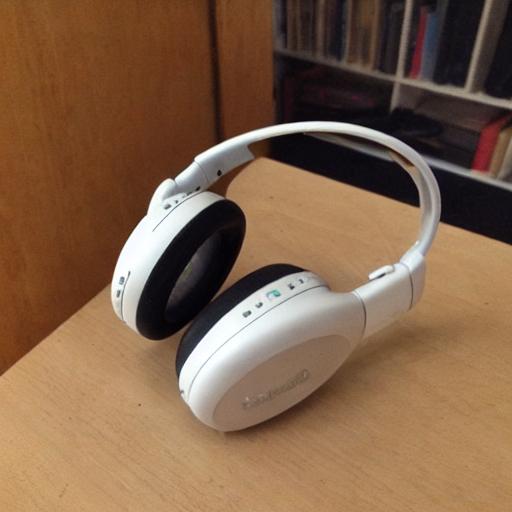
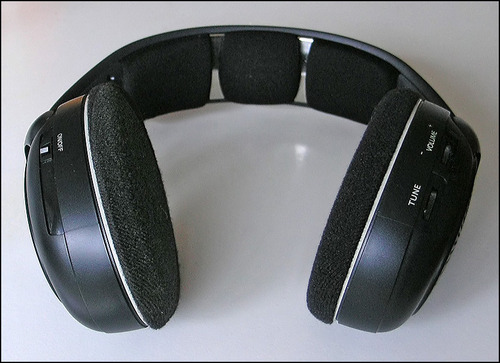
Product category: headphones
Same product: no